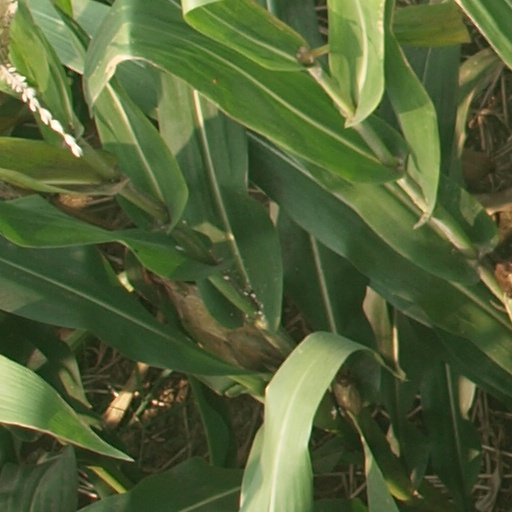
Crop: maize; corn